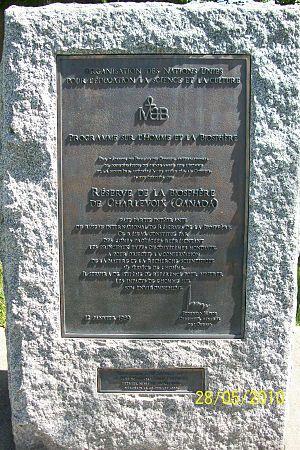
Plaque de bronze montée sur monument de pierre reproduisant le certificat officiel soulignant la création de la Réserve mondiale de la Biosphère de Charlevoix. Cette plaque fut dévoilé, près du Centre d’Art de Baie-Saint-Paul, par le premier ministre du Canada, Brian Mulroney.
La Réserve de la biosphère de Charlevoix fait partie du Programme sur l'homme et la biosphère de l'UNESCO. Elle est gérée par la Corporation de la Réserve de la biosphère de Charlevoix.